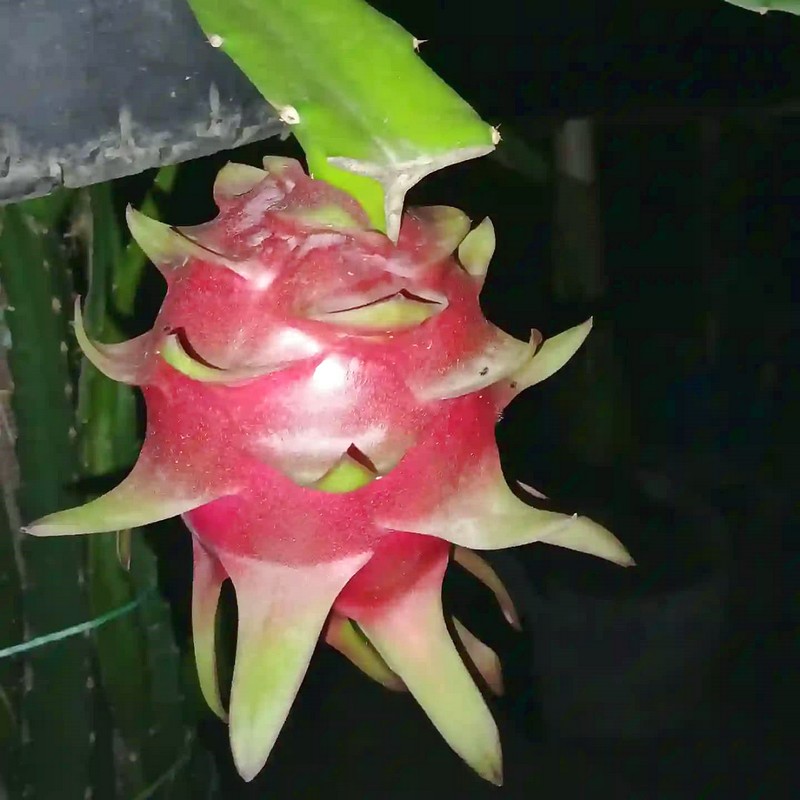
Label: Fresh Dragon Fruit